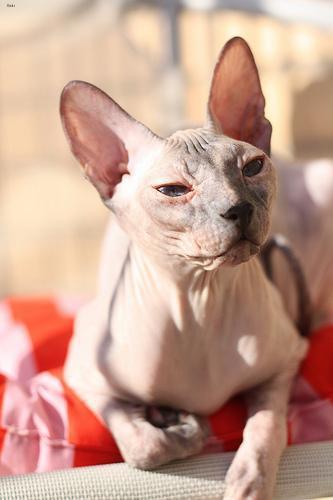
Sphynx